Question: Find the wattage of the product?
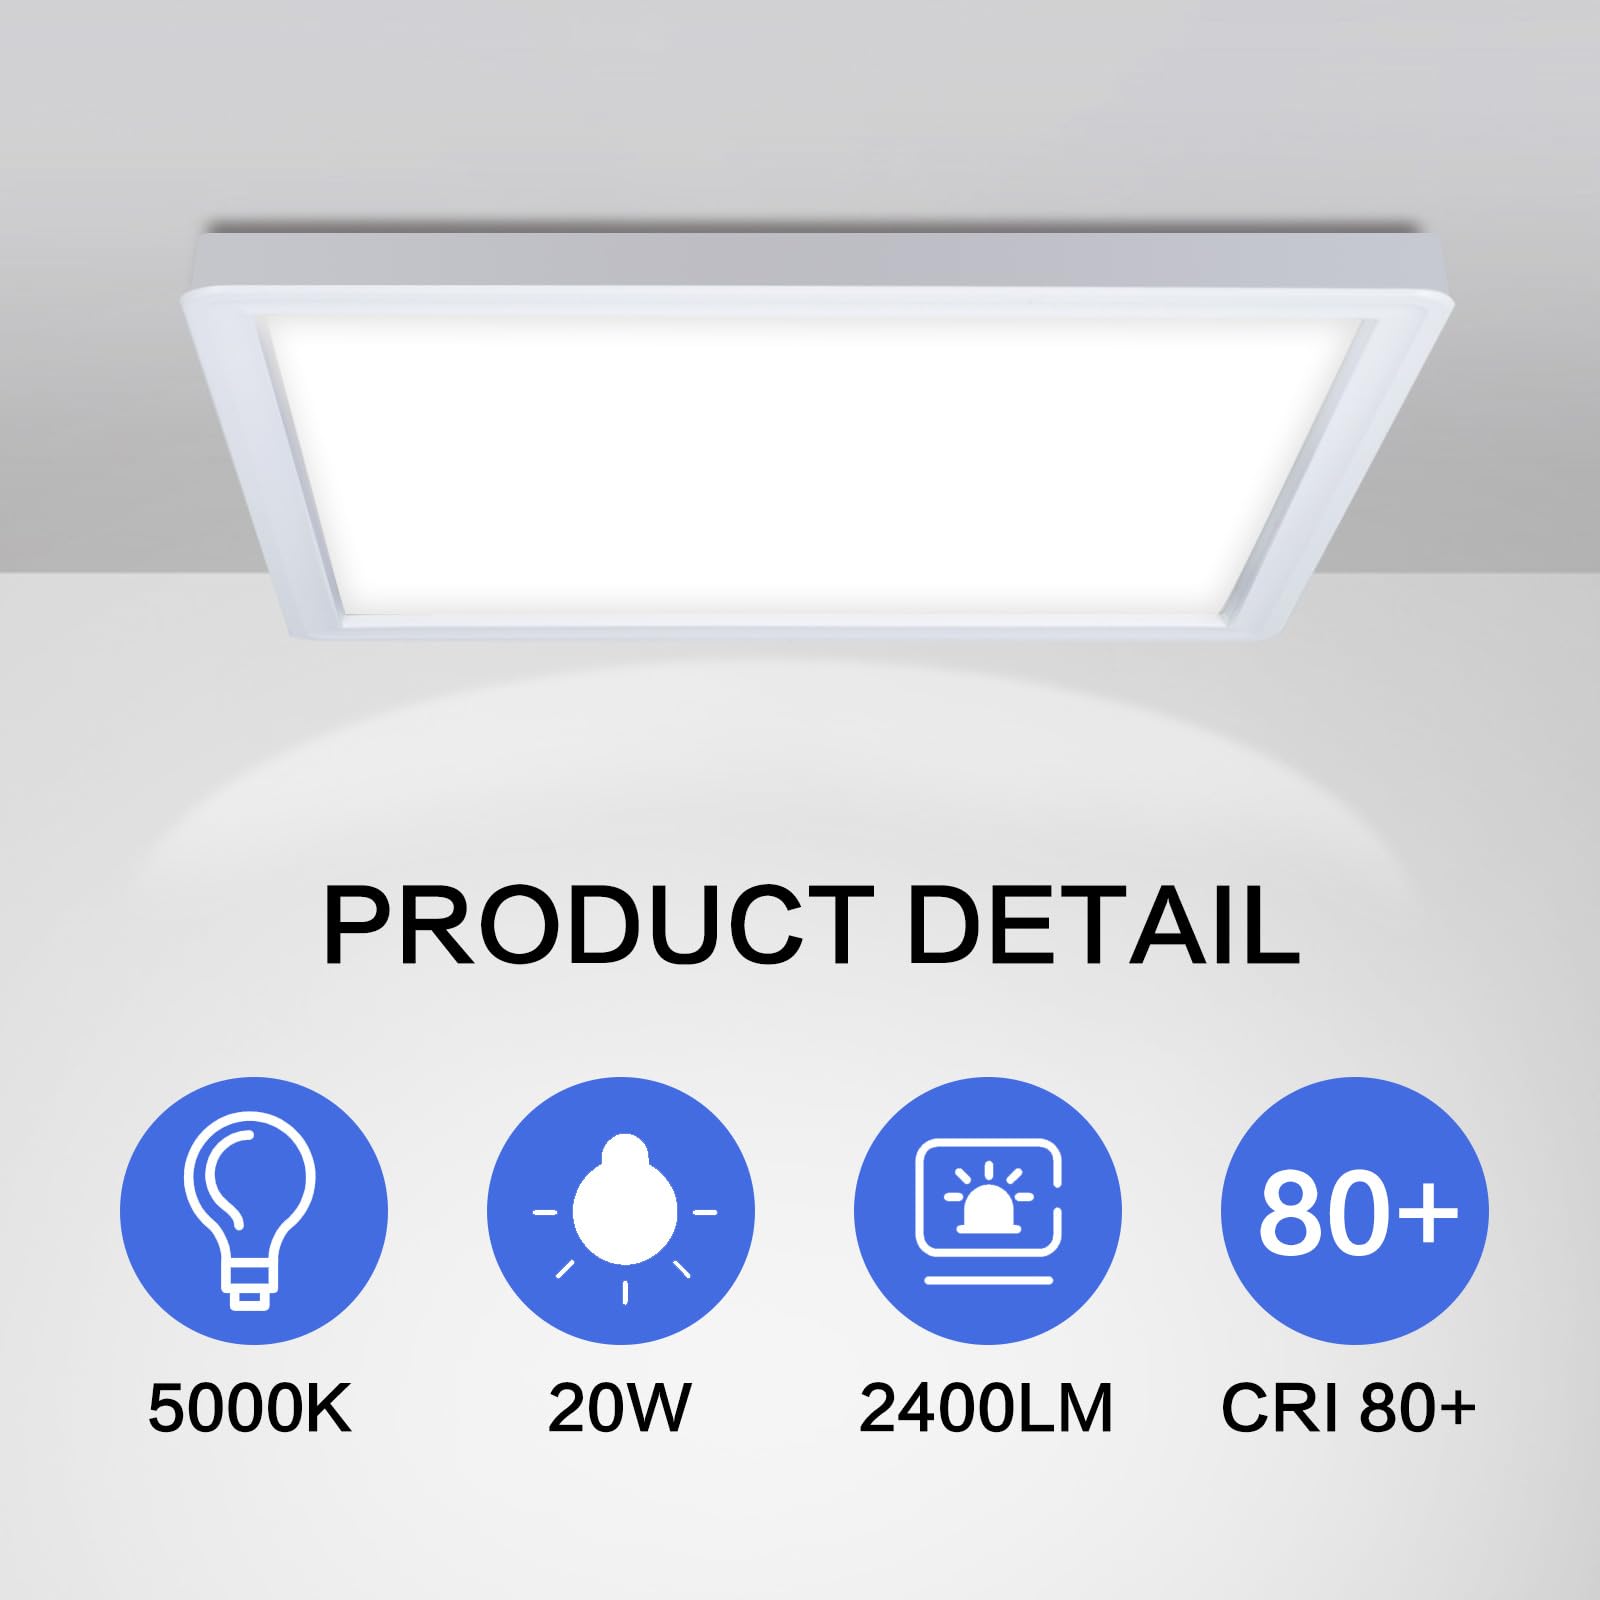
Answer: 20.0 watt